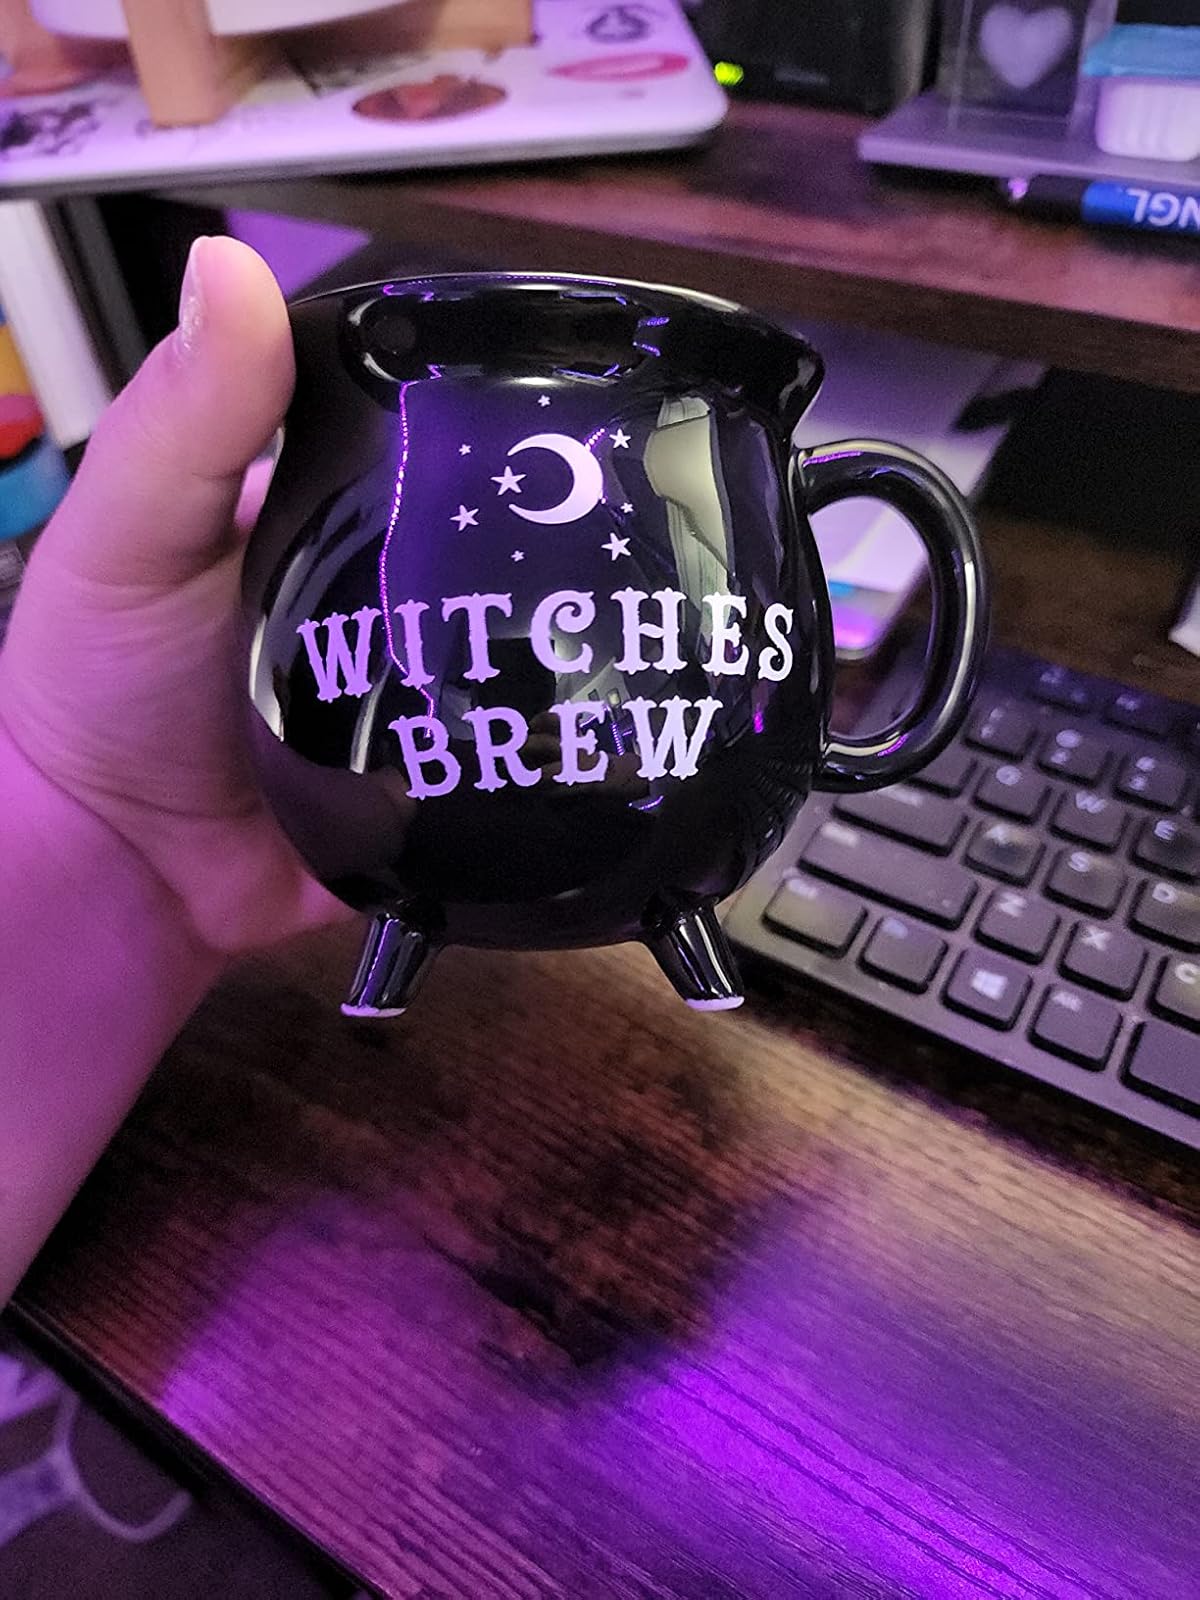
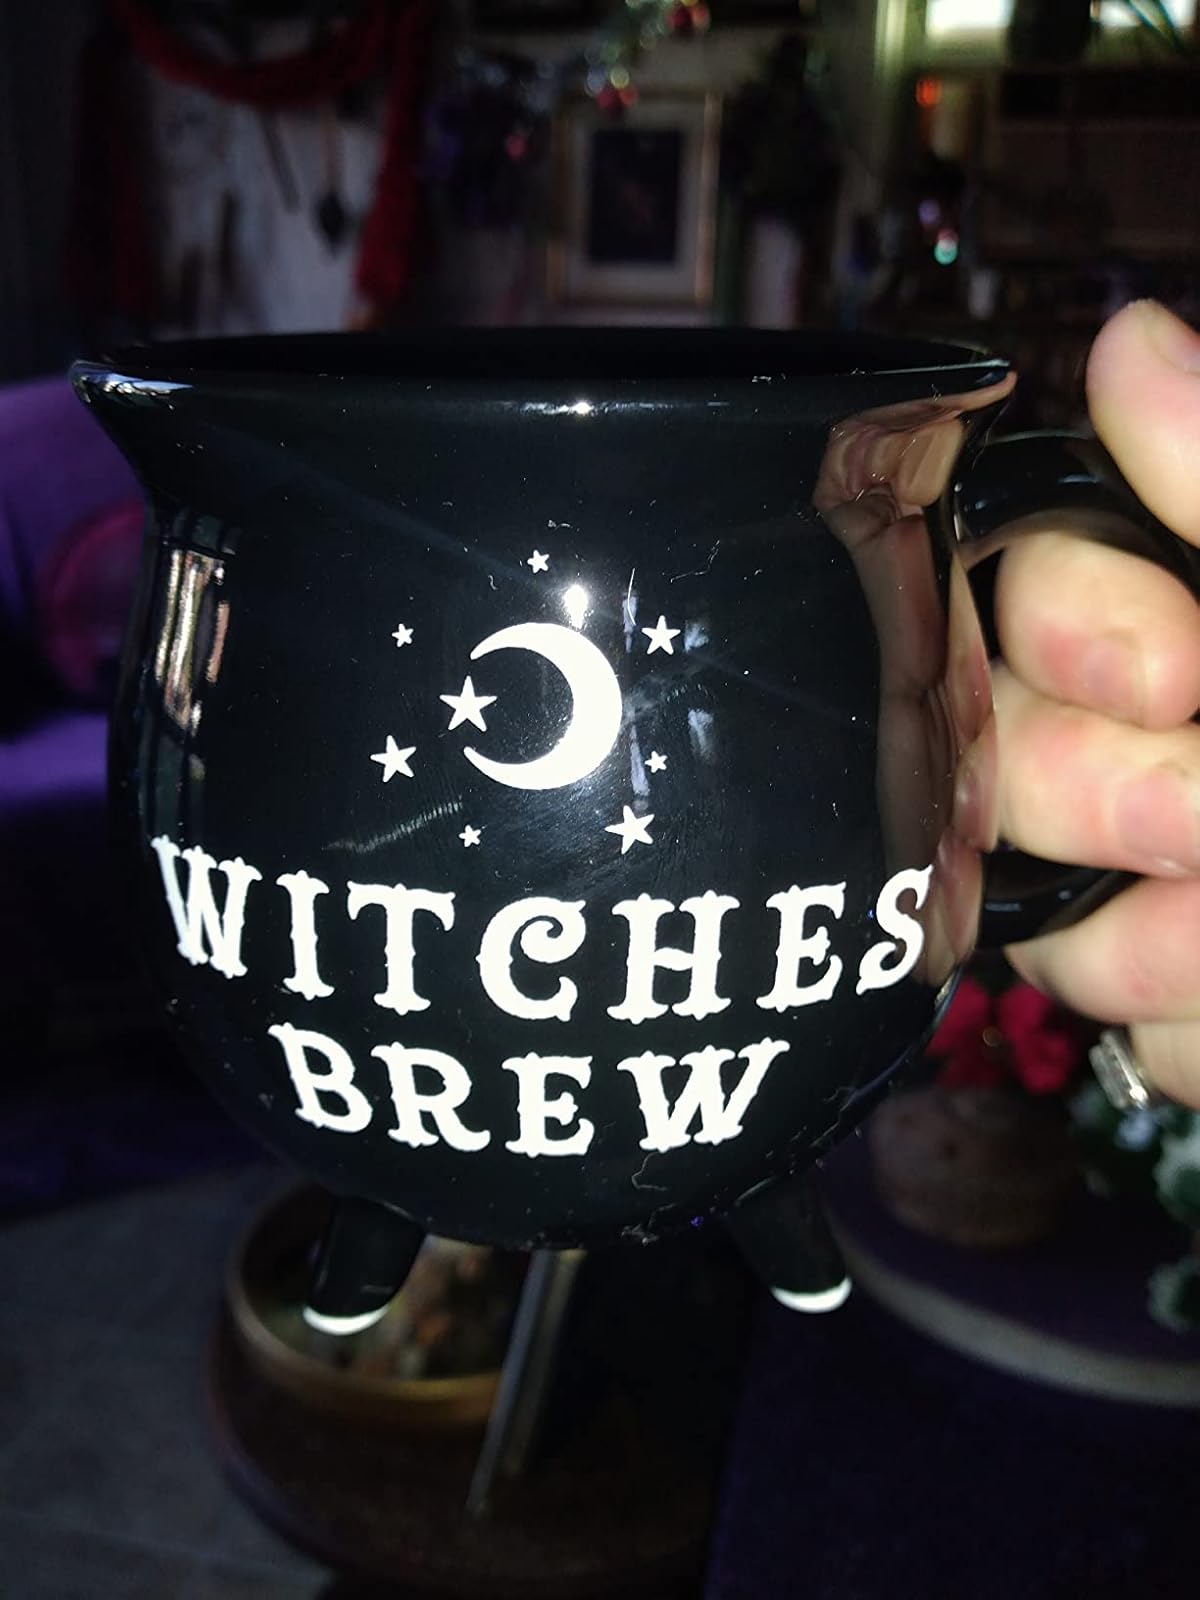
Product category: items_mug
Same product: yes